Whitechapel murders

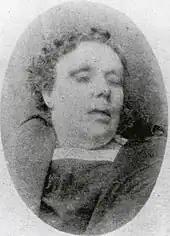
Annie Chapman, 47, lived in a lodging-house at 35 Dorset Street.

The mutilated body of the fourth woman, Annie Chapman, was discovered at about 6:00 am on Saturday 8 September on the ground near a doorway in the back yard of 29 Hanbury Street, Spitalfields. Chapman had left her lodgings at 2 am on the day she was murdered, with the intention of getting money from a client to pay her rent. Her throat was cut from left to right. She had been disembowelled, and her intestines had been thrown out of her abdomen over each of her shoulders. The morgue examination revealed that part of her uterus was missing. The pathologist, George Bagster Phillips, was of the opinion that the murderer must have possessed anatomical knowledge to have sliced out the reproductive organs in a single movement with a blade about long. The idea that the murderer possessed surgical skill was dismissed by other experts. As the bodies were not examined extensively at the scene, it has also been suggested that the organs were removed by mortuary staff, who took advantage of bodies that had already been opened to extract organs that they could sell as surgical specimens.